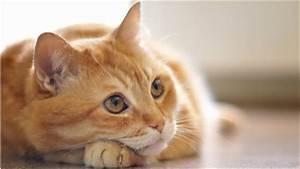
cat